Japan National Route 413

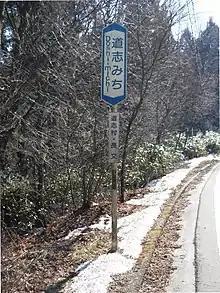
Reminder (in Nagamata, Dōshi) that this is Dōshi-michi

The road goes through Dōshi, and for some of its length is also known as Dōshi-michi (i.e. the Dōshi road).